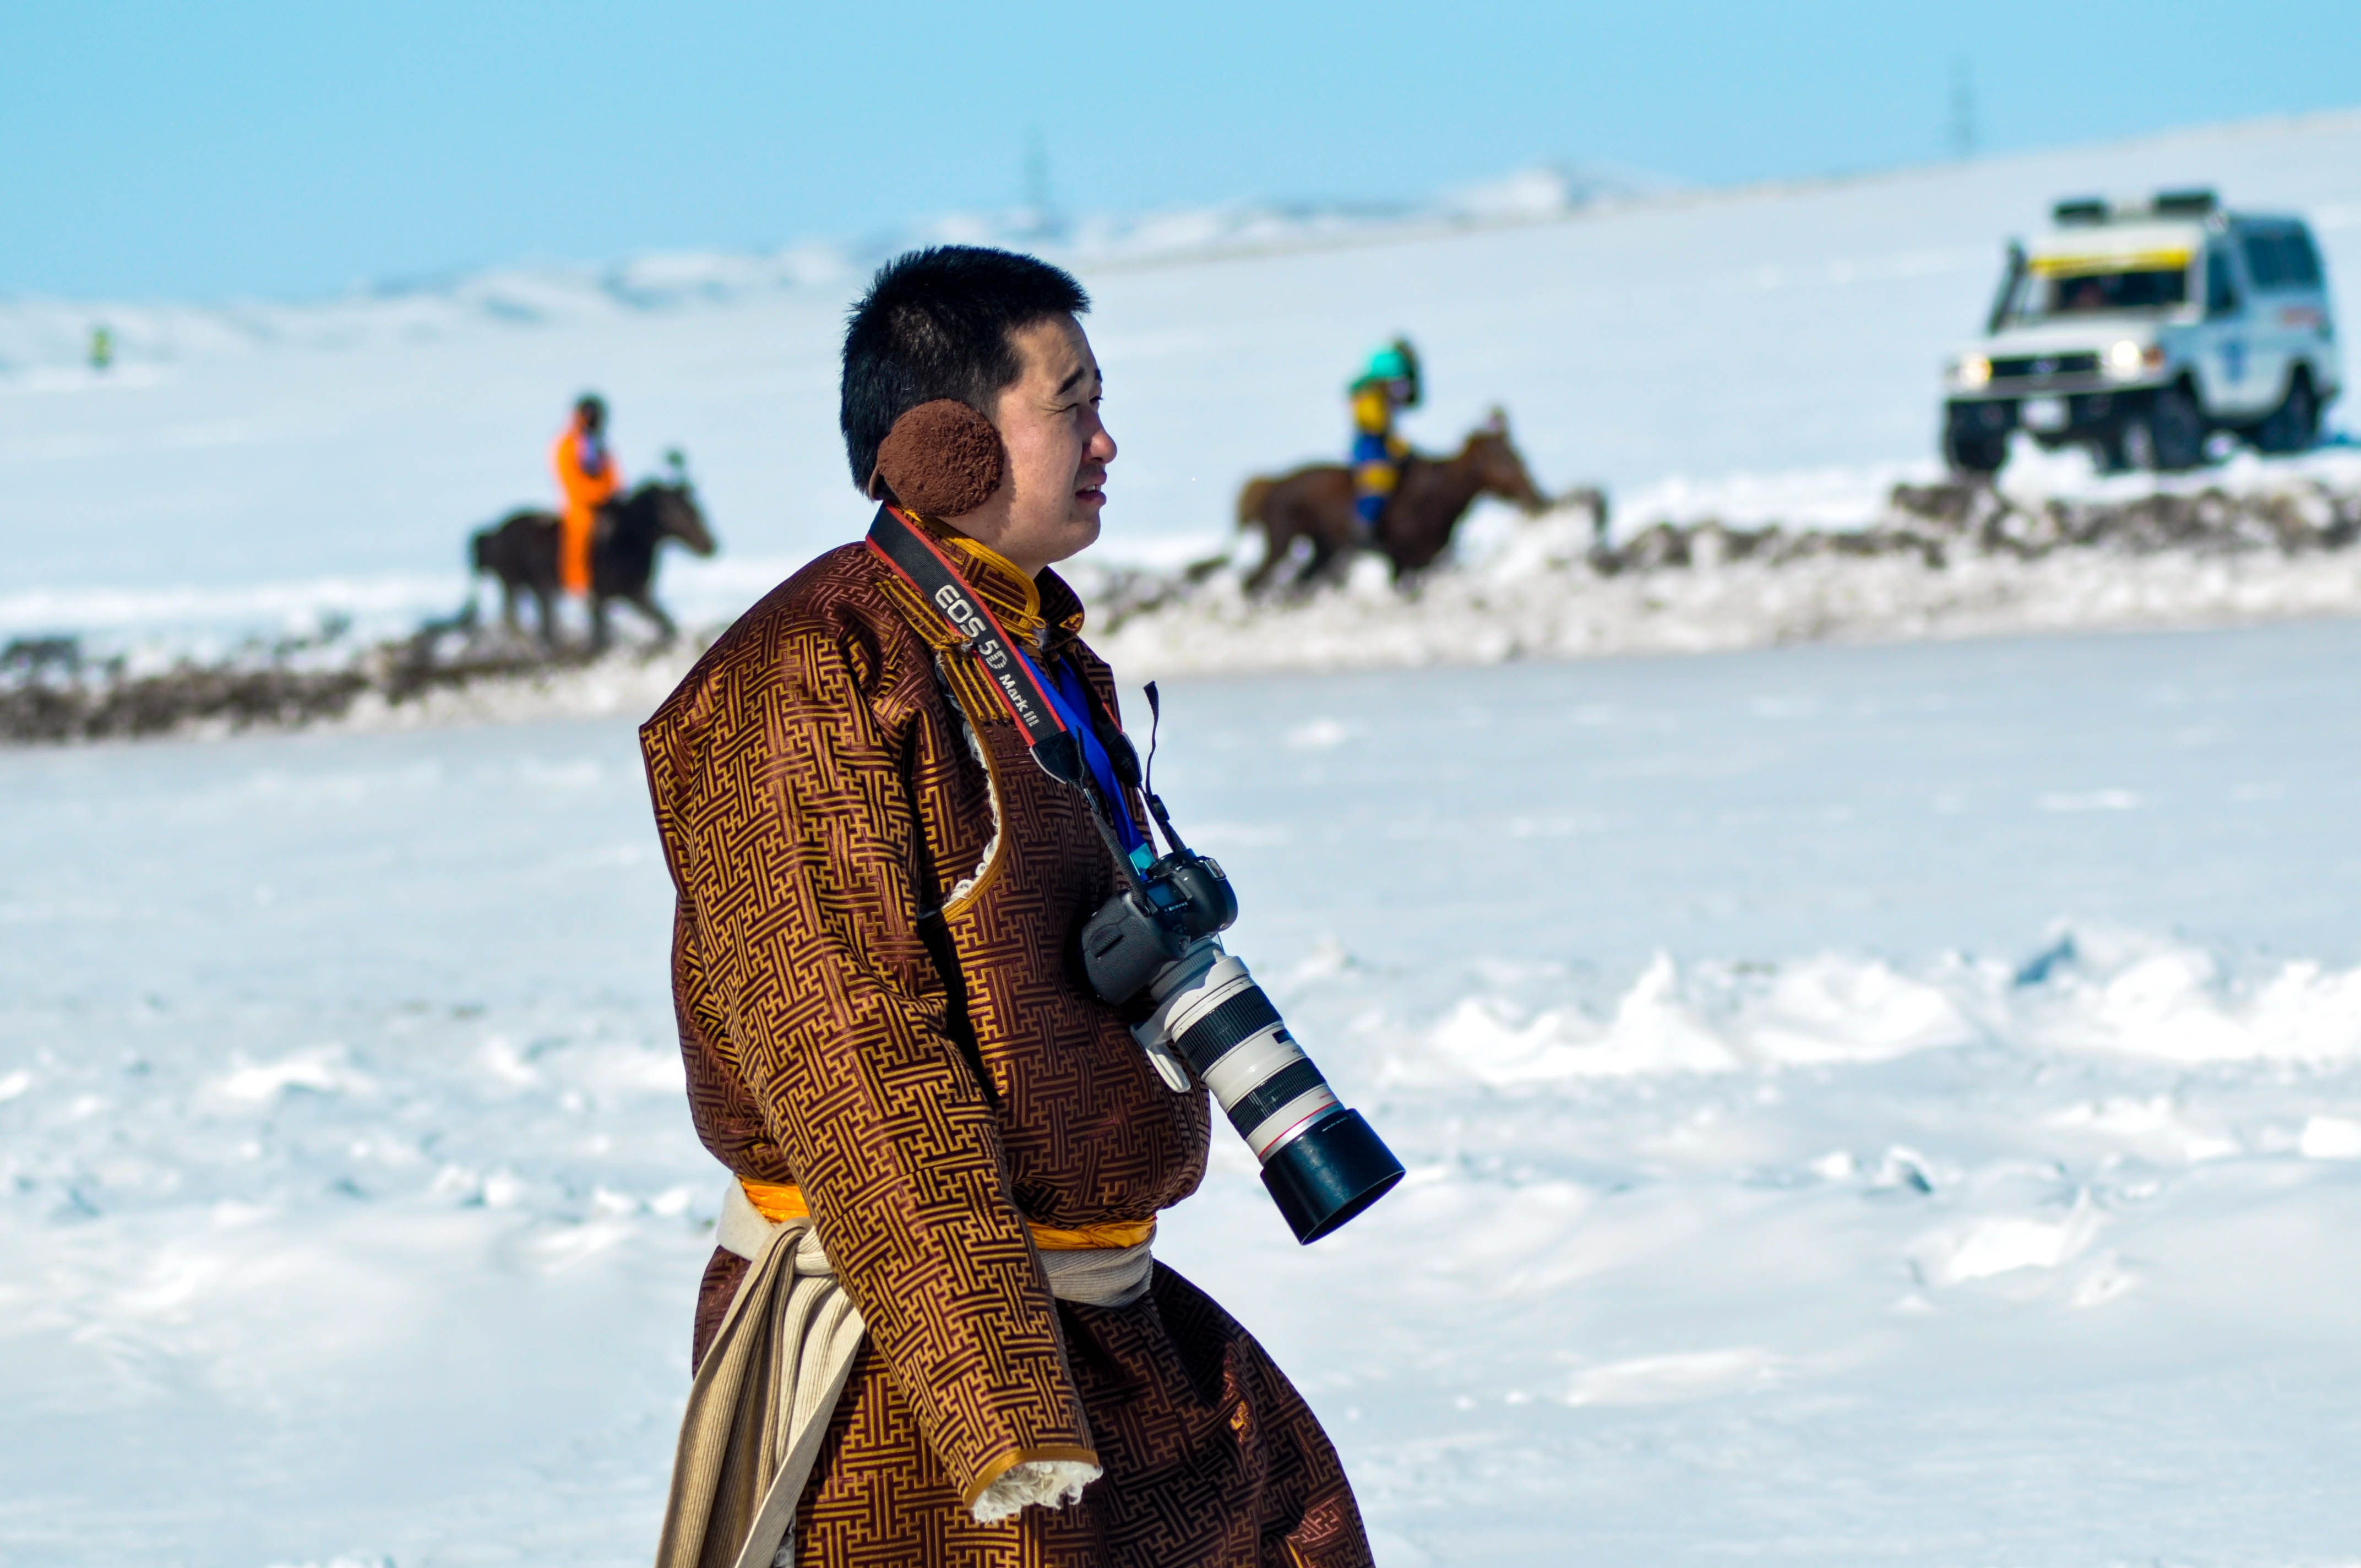
beach, sea, outdoor, snow, cold, winter, people, camera, photography, photographer, photo, vacation, travel, portrait, canon, snowy, professional, season, sunny, photographing, mongolia, traditional cloth